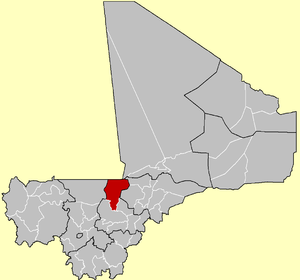
Le cercle de Niono est une collectivité territoriale du Mali dans la région de Ségou.